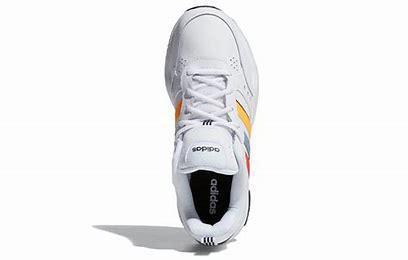
Brand: adidas
Model: NEO Strutter Athletic